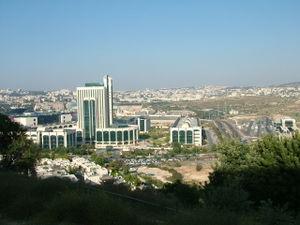
La Silicon Wadi est une zone de grande concentration d'industries de hautes technologies située dans la plaine côtière israélienne et comparable à la Silicon Valley américaine. La région s'étend sur une grande partie de l'État d'Israël, bien que des concentrations particulièrement élevées d'industrie de hautes technologies puissent surtout être trouvées dans la région de Tel Aviv-Jaffa, ainsi que de plus petites près des villes de Ra'anana, Petah Tikva, Herzliya, Netanya, de la ville universitaire de Rehovot et de sa voisine Rishon Letsion. De plus, d'autres zones de hautes technologies peuvent aussi être trouvées à Haïfa et Césarée. Des secteurs de hautes technologies plus récents ont été construits à Jérusalem, dans des villes telles que Yoqneam et dans la première « ville privée d'Israël », Airport City, près de Tel Aviv-Jaffa.